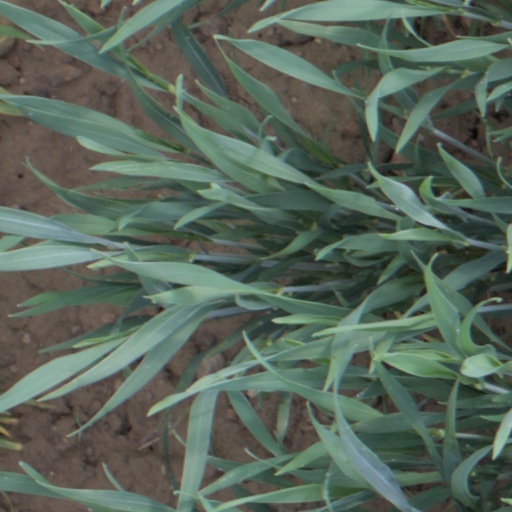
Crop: wheat